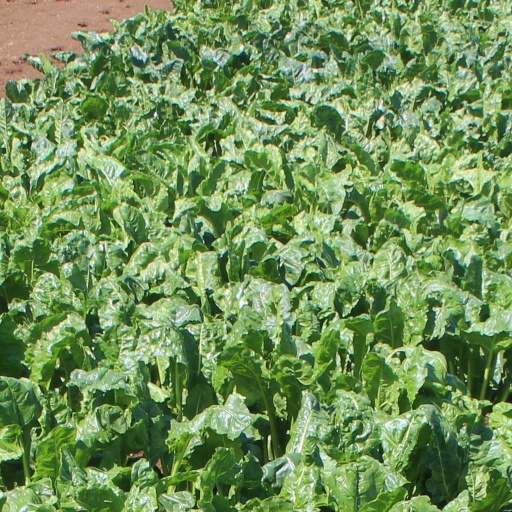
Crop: sugar beet